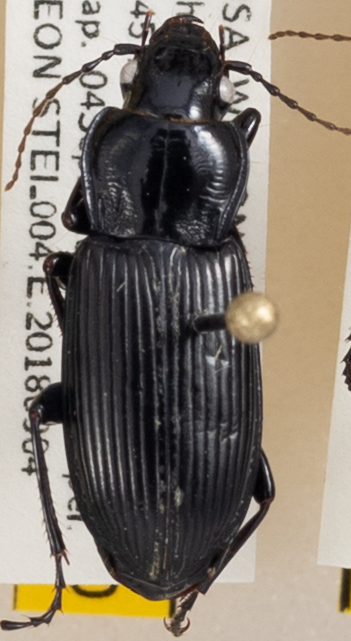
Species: Pterostichus melanarius melanarius
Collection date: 2018-09-04
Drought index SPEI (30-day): -0.106
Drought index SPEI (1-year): -0.344
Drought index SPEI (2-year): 1.706